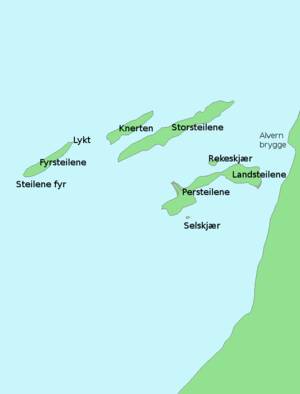
Steilene fyr
Steilene fyrstation eller Fyrsteilene fyrstation er et fyr som ligger på øen Fyrsteilene i Oslofjorden. vest for Nesoddlandet i Nesodden kommune i Viken fylke i Norge. Fyrsteilene hører til øgruppen Steilene. Fyret blev etableret i 1837 og affolket og automatiseret i 1984. Der blev da bygget en ny fyrlygte nær den gamle bygning.